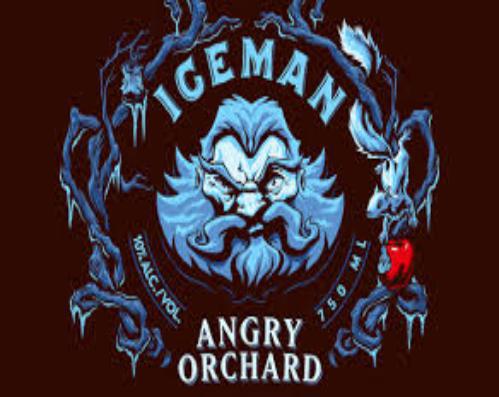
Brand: Angry Orchard
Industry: Food